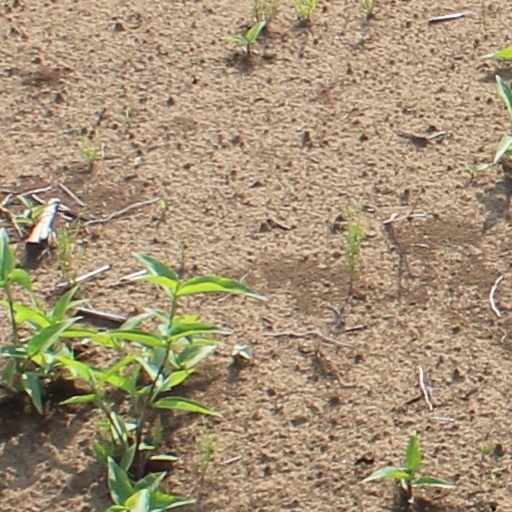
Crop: wheat